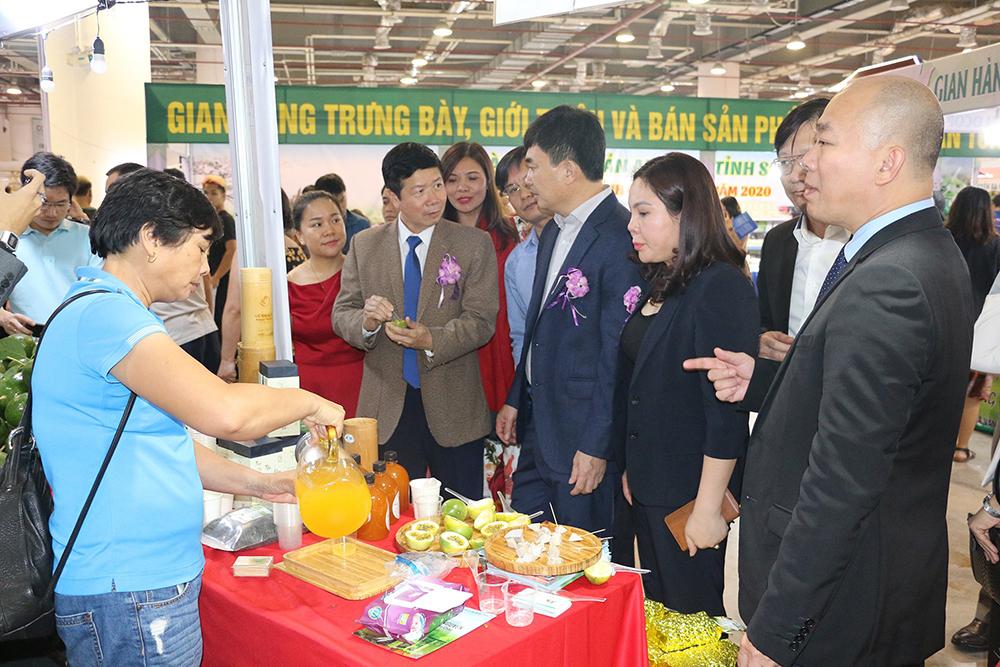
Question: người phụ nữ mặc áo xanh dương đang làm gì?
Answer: đang rót nước